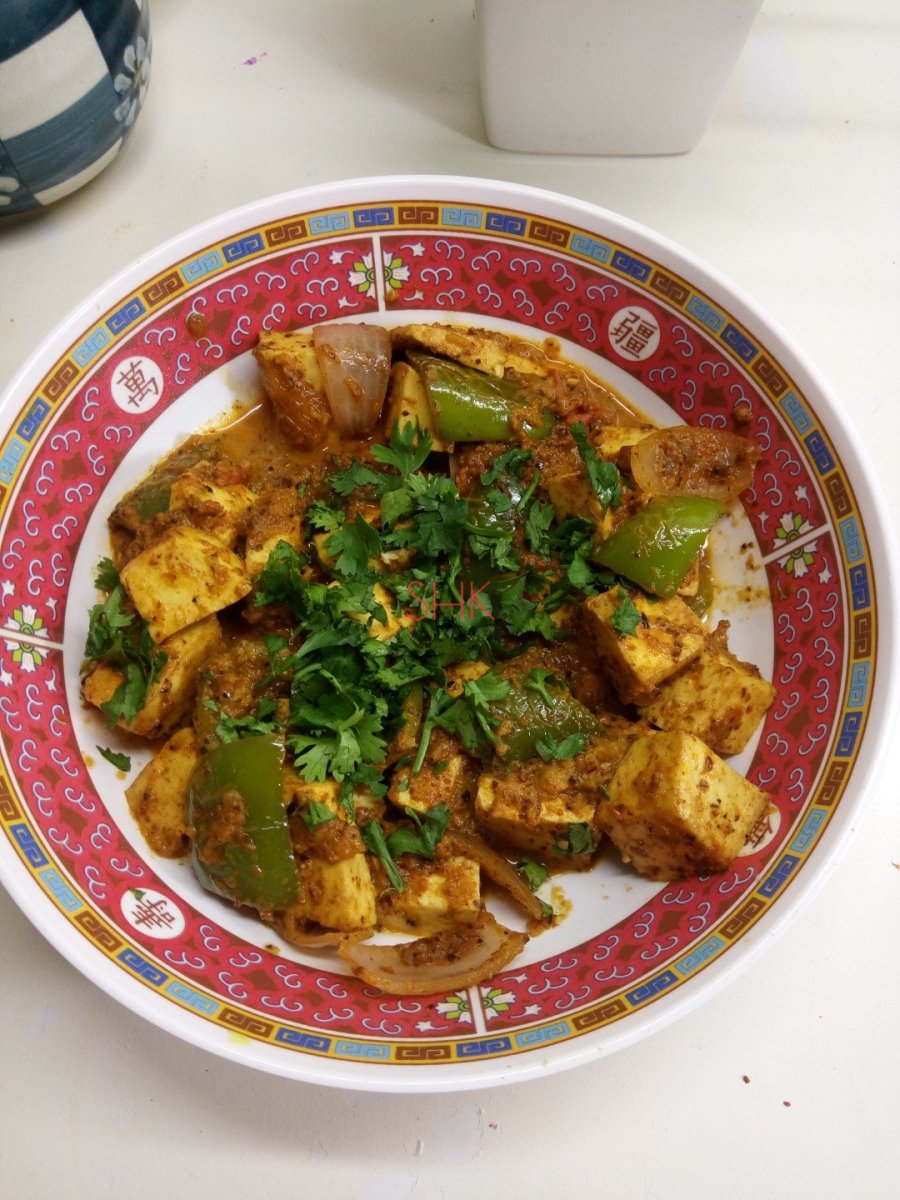
Dish: kadai_paneer